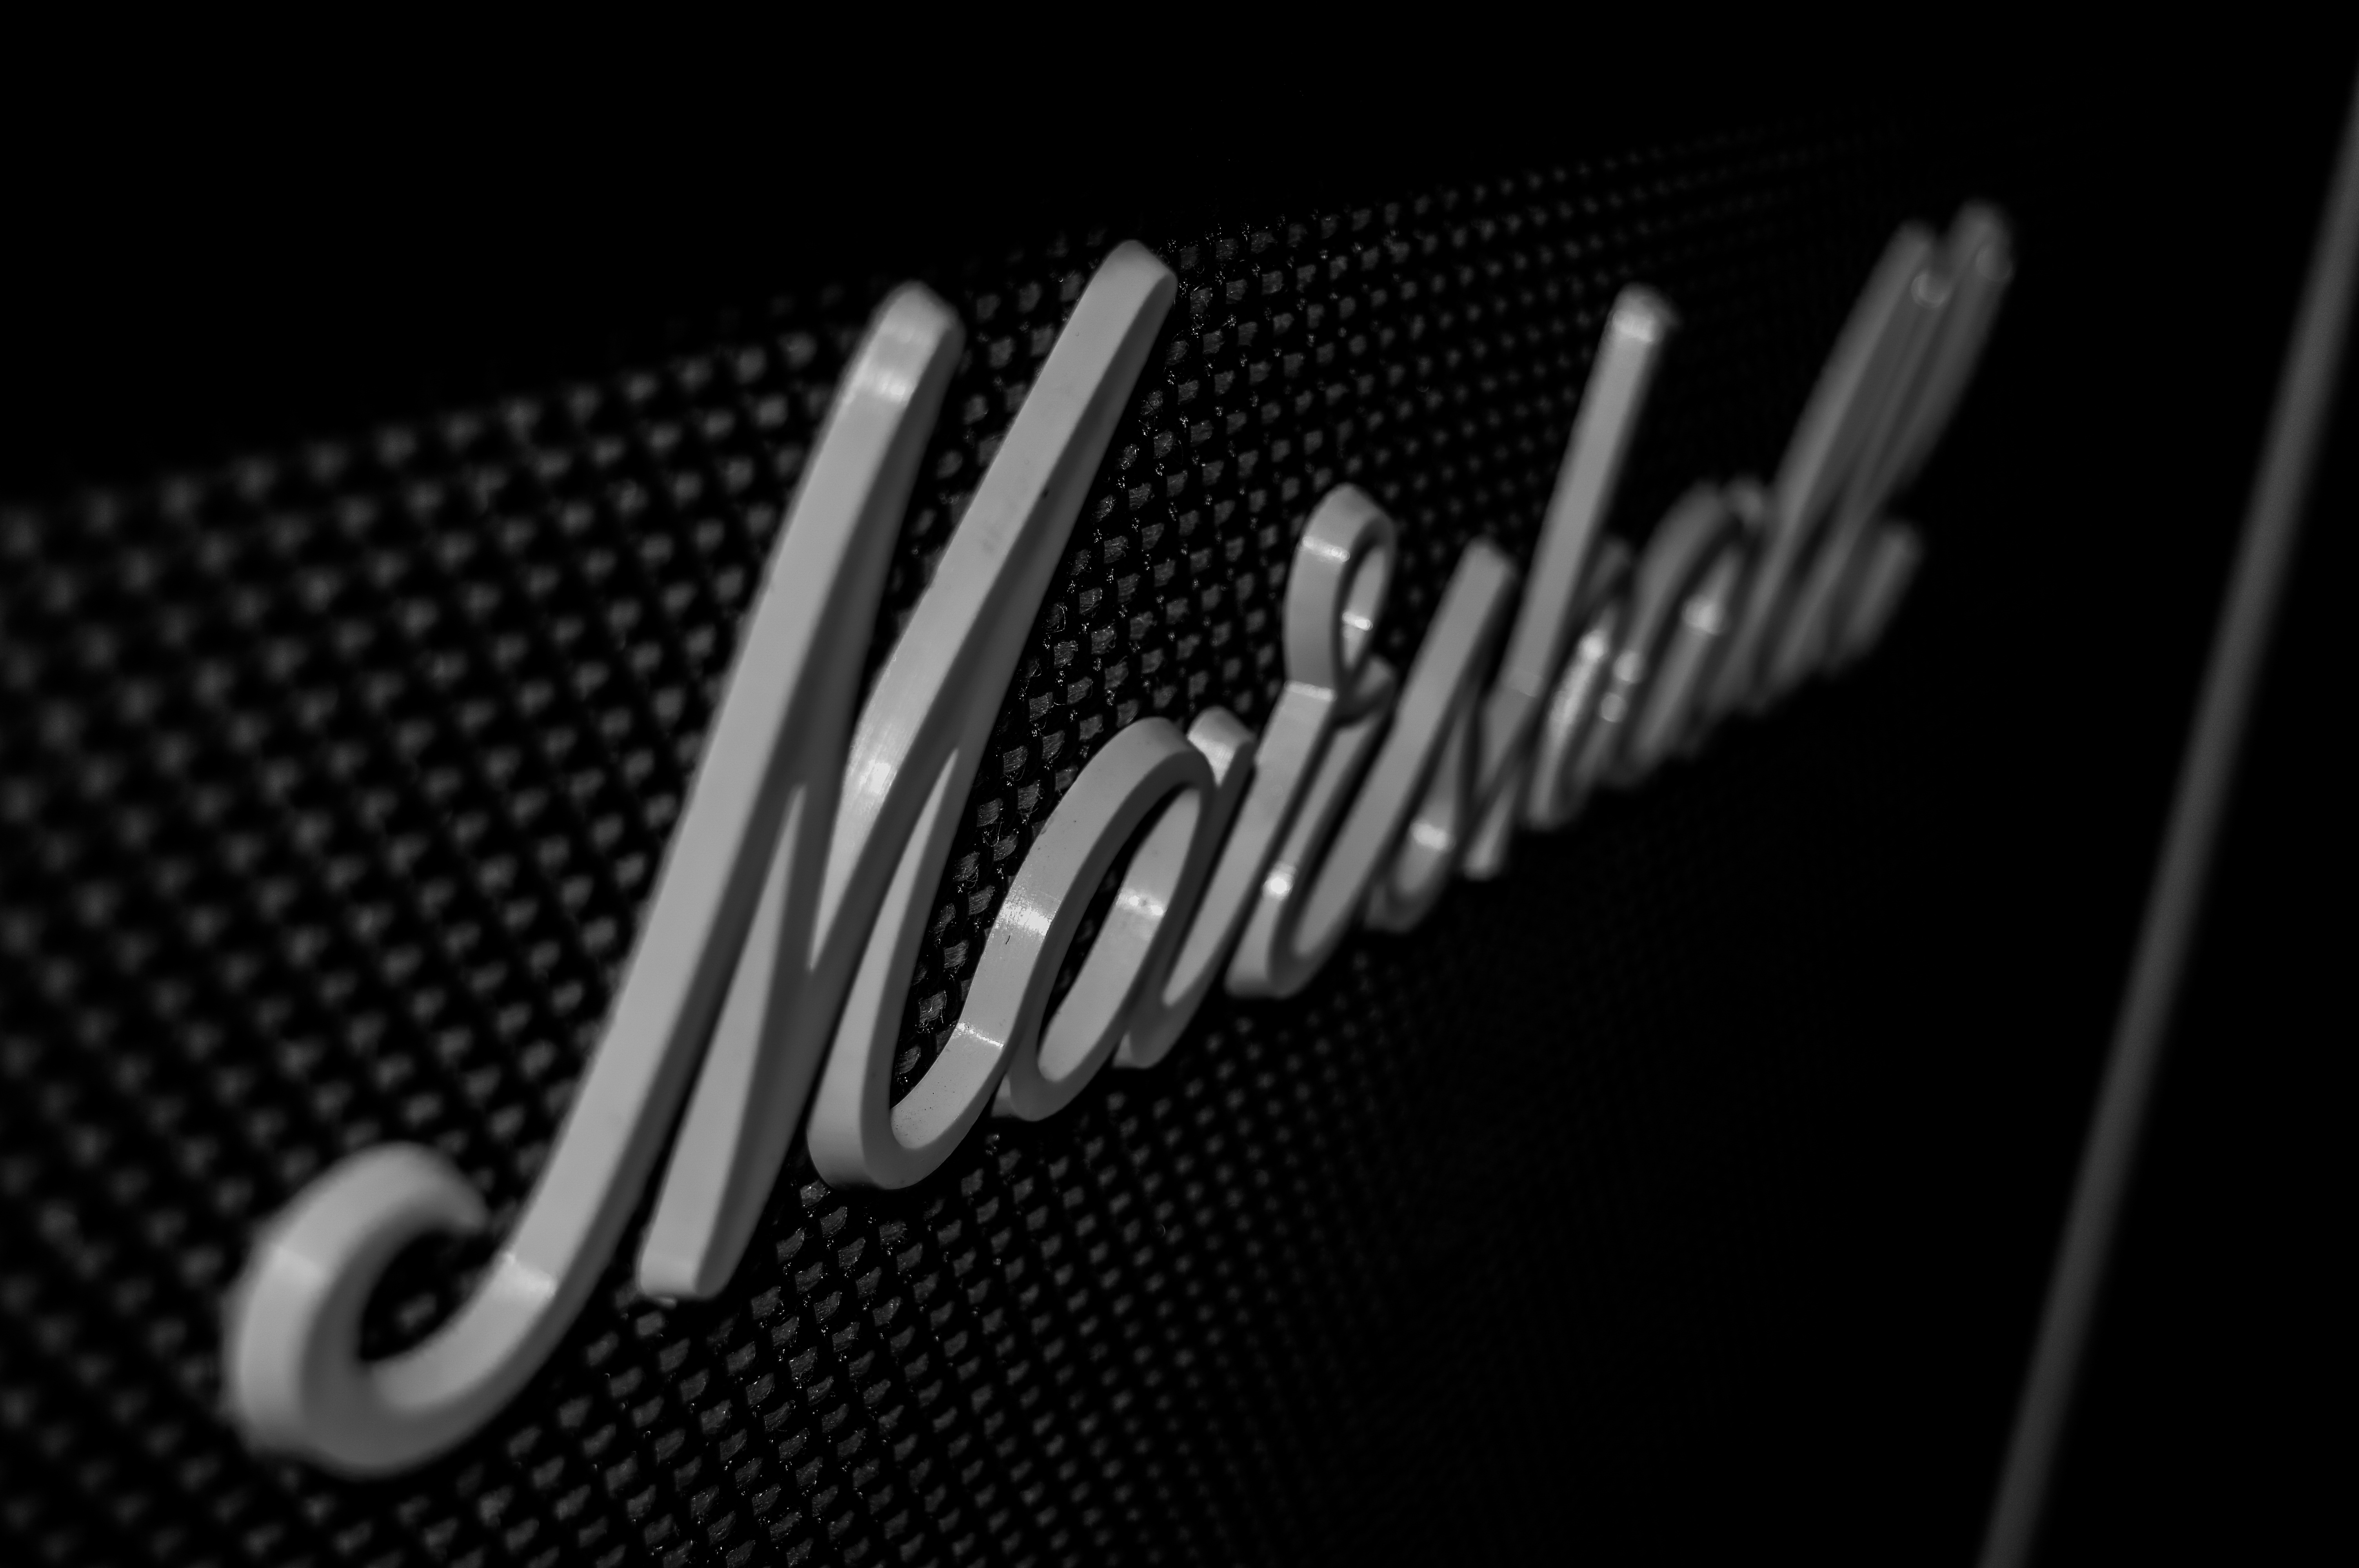
black and white, guitar, symbol, monochrome, black white, amplifier, emblem, electric guitar, amp, brand, font, logo, text, marshall, monochrome photography